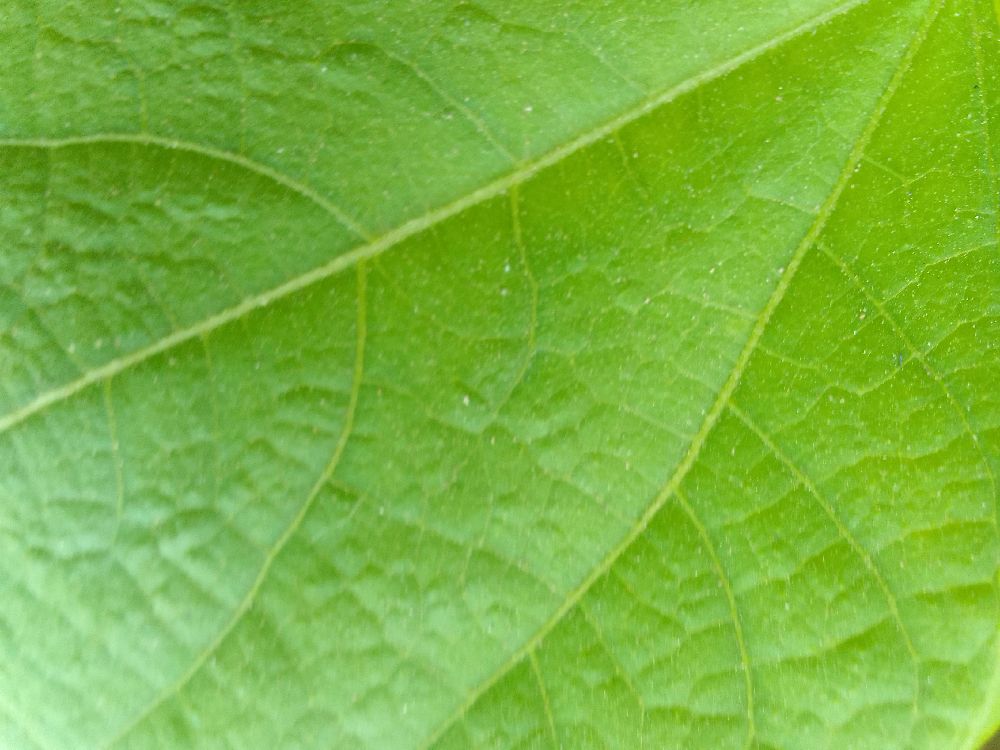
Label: healthy